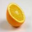
Label: orange